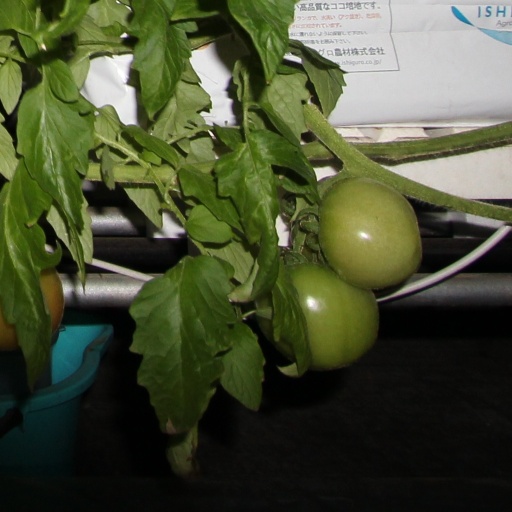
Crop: tomato